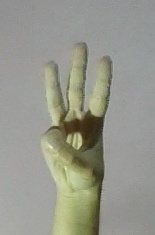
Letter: thaa